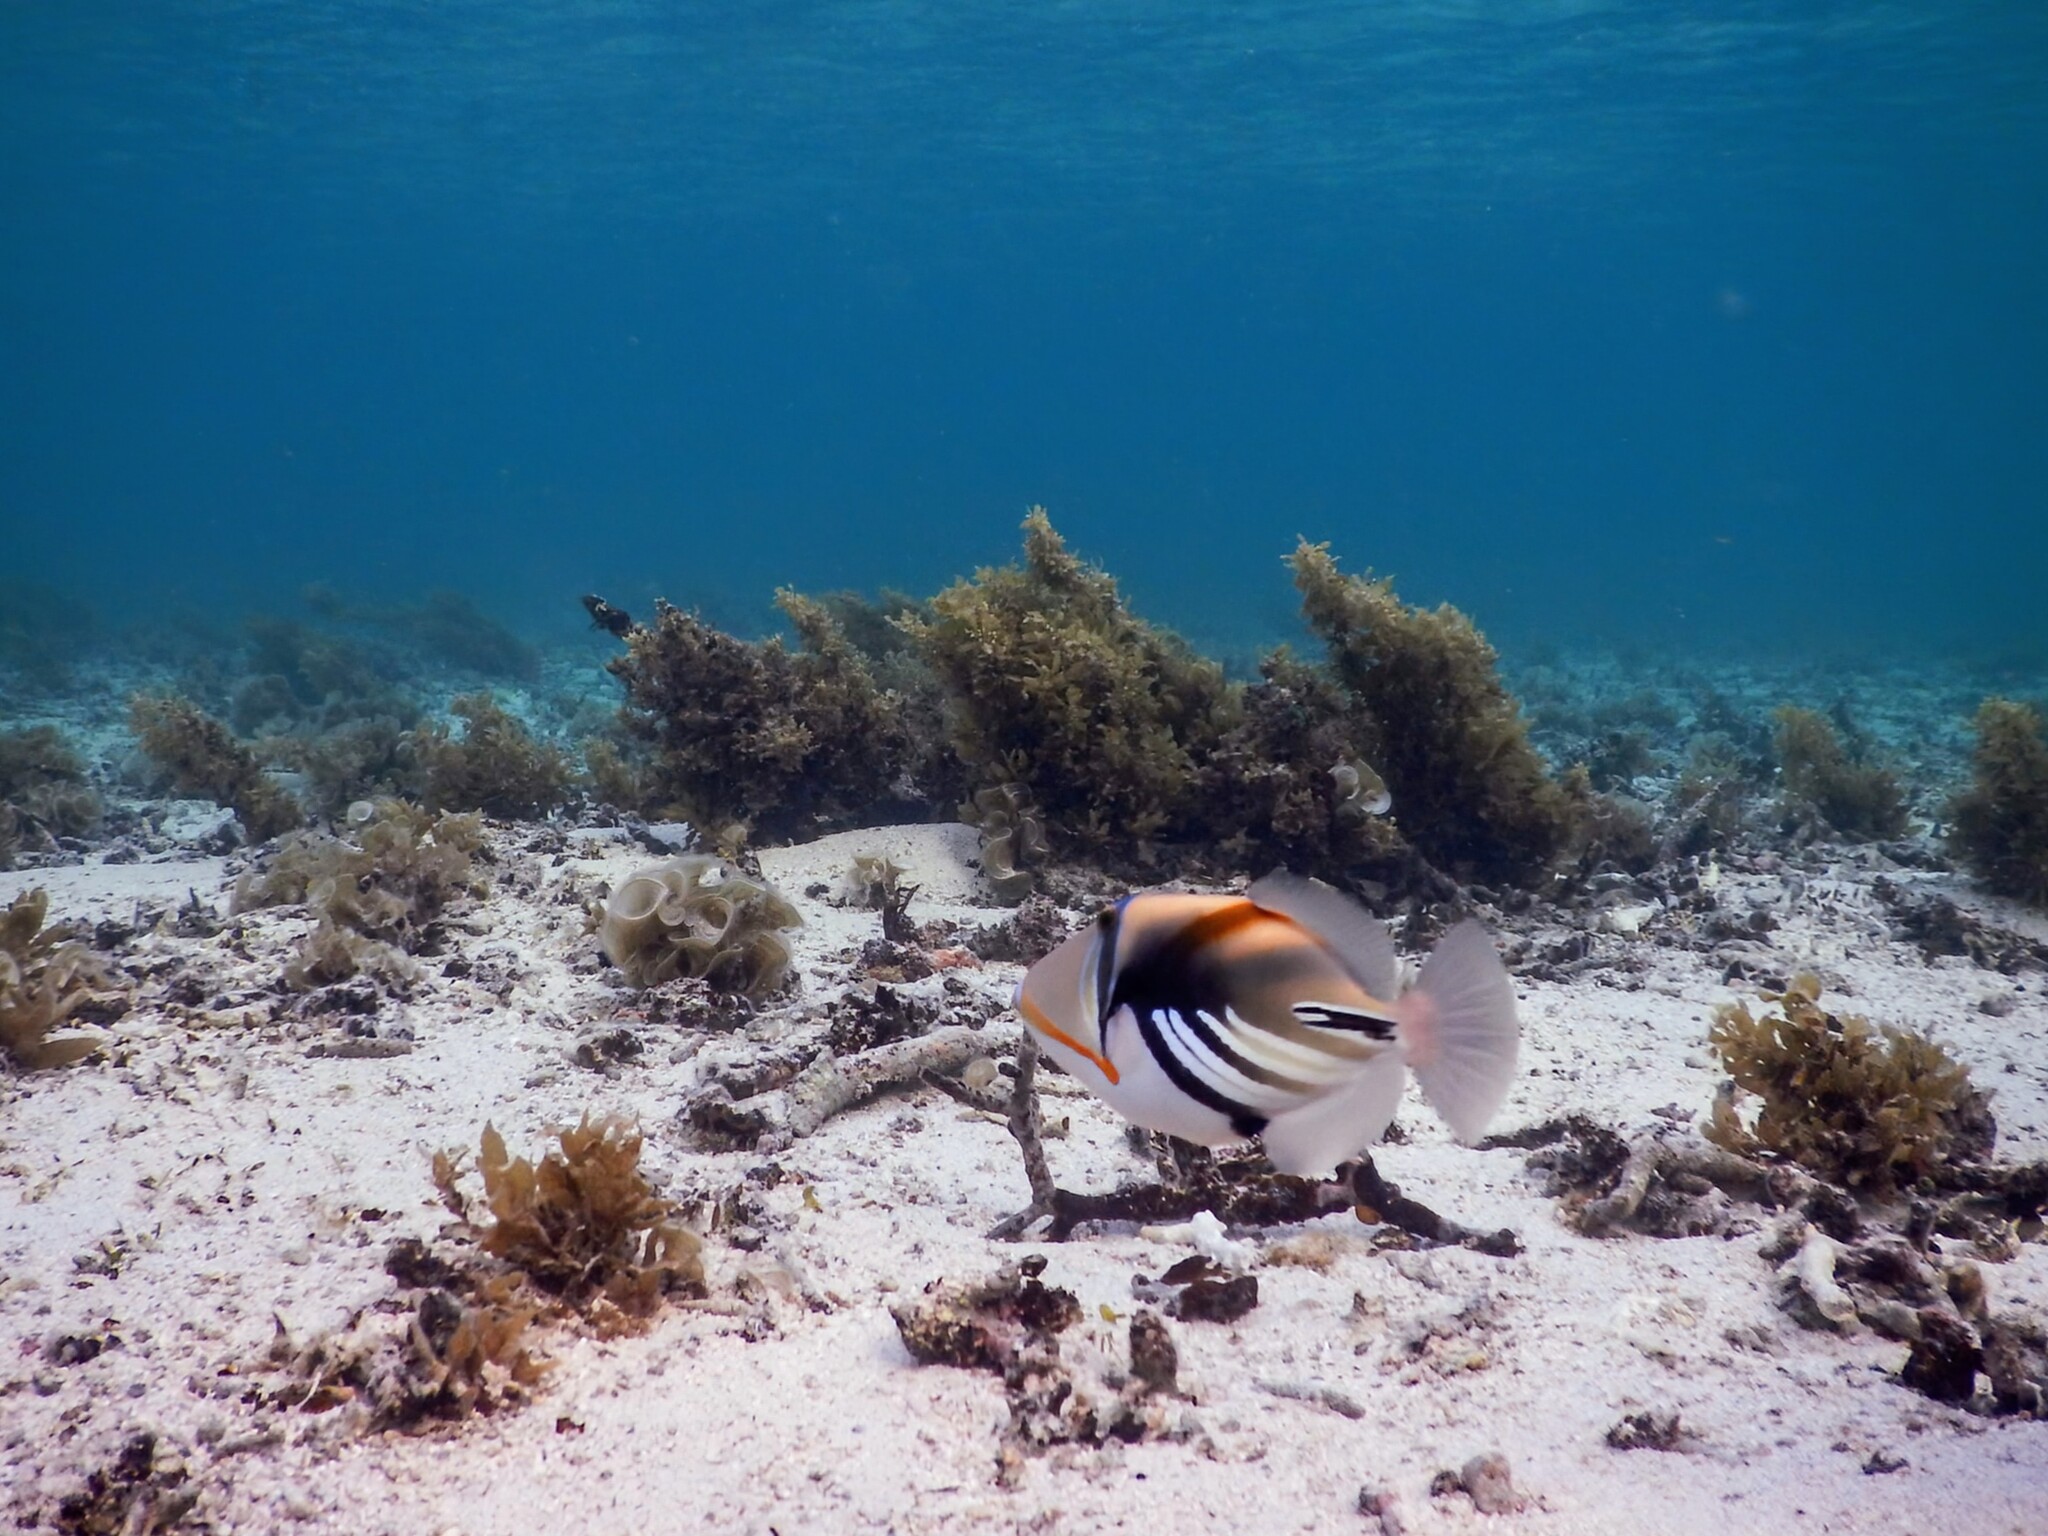
Rhinecanthus aculeatus (Lagoon Triggerfish)